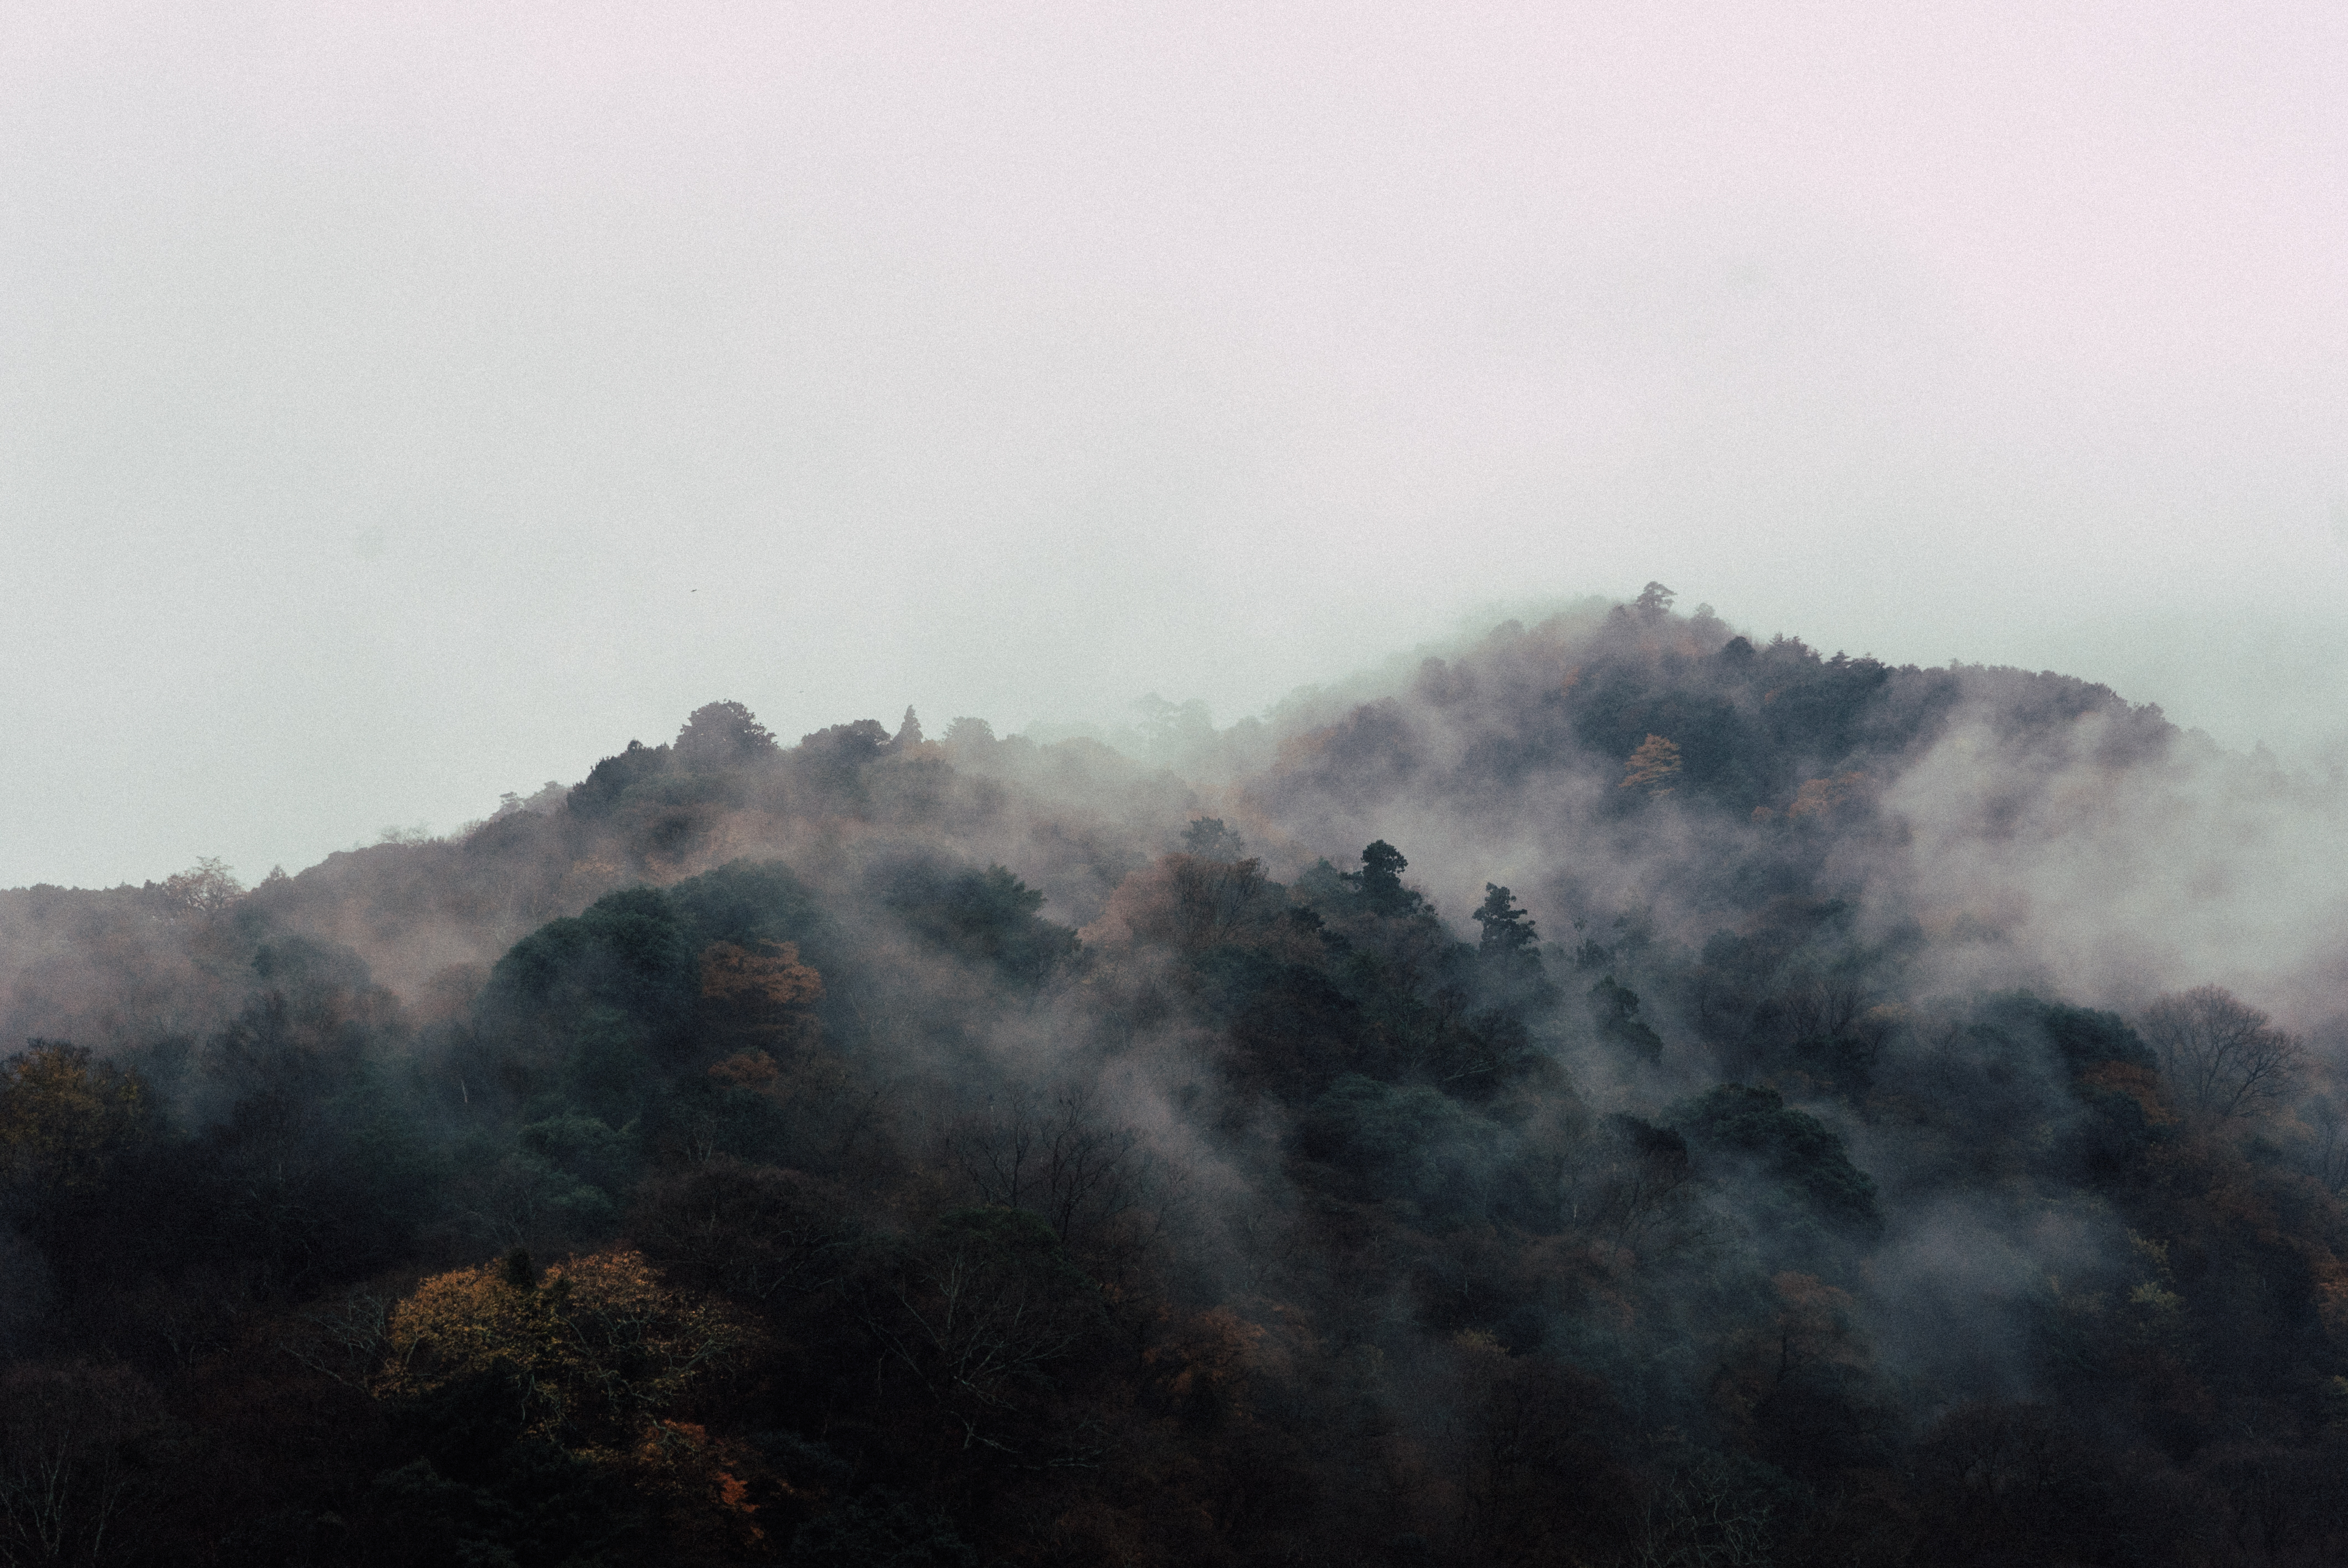
nature, forest, mountain, cloud, sky, fog, mist, sunlight, morning, hill, dawn, mountain range, weather, haze, atmospheric phenomenon, atmosphere of earth, mountainous landforms